Siti Nurhaliza

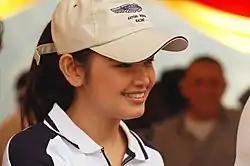
Siti Nurhaliza during the Malay Mail Big Walk 2007, a charity event to collect donations for children with bone cancer.

Meanwhile, 2019 continued to be a busy year for Siti as she was involved with local and international solo concerts, expansion of her cosmetics business, and multiple releases of new songs. Her live appearance on Malaysian television shopping program Go Shop on 6 January as spokesperson for cookware company Vantage set a new sale record for the program. In only two hours, she managed to sell 22,000 units of her special edition cookware etched with her signature for RM369 per unit. In total, she sold RM8 million worth of the special edition cookware at a rate of RM67,000 per minute. Five days later, her name and her birthday hashtag were trending topics among Malaysian Twitter users during her 40th birthday on 11 January. She was also honored by multiple Malaysian radio stations as they organized various special programs and segments to celebrate her birthday. First announced in December 2018, she embarked on Dato' Sri Siti Nurhaliza On Tour to Indonesia on 21 February, Singapore on 2 March, and Malaysia on 16 March. Citing production cost of RM10 million, it is the most expensive concert by a Malaysian artist. Her last stop for the tour in Malaysia at Axiata Arena on 16 March was attended by 12,000 people. "Ikhlas", a special Eid al-Fitr single featuring Siti with Indonesian singer and Singaporean singer Taufik Batisah was released on 31 May. A special collaboration between Apple Music and Universal Music Malaysia, it is the first of its kind where singers from three countries sing together an Eid al-Fitr song. On 10 July 2019, "", theme song to the romantic-horror film "Dendam Pontianak" was released. It only took Siti two hours to complete the recording of her vocals for the song. After almost 10 years in the Malaysian market, she returned to Indonesia to launch and promote Simplysiti on 8 August. In the same month, she reprised her role as a regular judge for the . In collaboration with Shopee Malaysia, she performed for Shopee X Simplysiti mini concert at Kuala Lumpur Convention Centre on 14 September where more than 1,000 fans were in attendance. During the mini concert, she also launched her first health drink Beausiti.